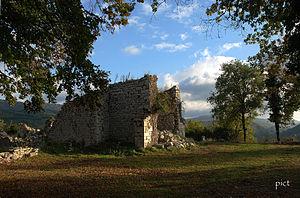
chapelle en ruines près de St Alban (ain)
Saint-Alban est une commune française, située dans le département de l'Ain en région Auvergne-Rhône-Alpes.